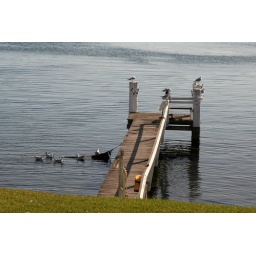
Must have been fish in water ... seagulls, shags, pelicans and egrets.